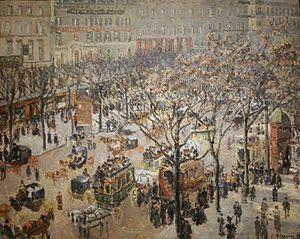
Louis Latouche est un peintre marchand de couleurs, encadreur, marchand de tableaux né le 29 septembre 1829 à La Ferté-sous-Jouarre et mort le 24 août 1883 à l'hôpital de Saint-Dié-des-Vosges. Ami et fournisseur des peintres avec lesquels sa femme, Madame Latouche, négociait, il avait installé sa boutique au coin de la rue Laffitte et de la rue La Fayette.